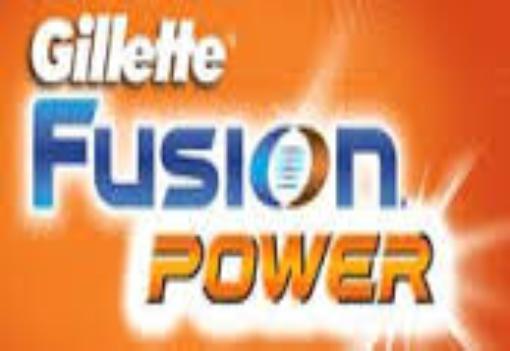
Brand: Gillette
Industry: Necessities